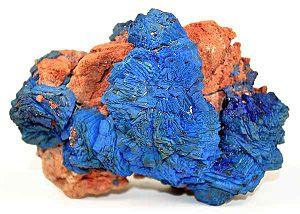
Morenci est un district de recensement du Comté de Greenlee, en Arizona. Cette bourgade minière a été fondée par la Detroit Copper Mining Company of Arizona. Sa population était de 2 000 habitants au Recensement des États-Unis de 2000 puis de 1 489 habitants au Recensement des États-Unis de 2010. Le plus gros employeur de Morenci est Freeport-McMoRan, propriétaire de la mine de cuivre locale, la plus grande encore en exploitation en Amérique du Nord, et l'une des plus grandes mines de cuivre à ciel ouvert au monde. Elle se trouve au nord de la ville.